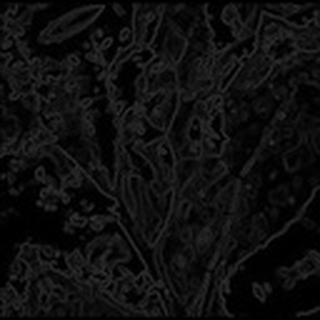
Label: cotton_aphids